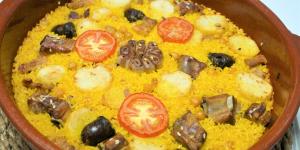
arroz al horno valenciano